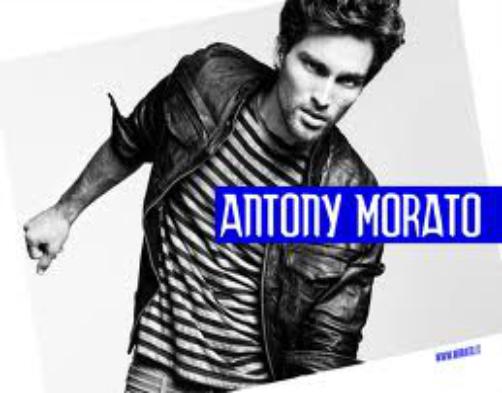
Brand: Antony Morato
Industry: Clothes